Johann Geiler von Kaysersberg

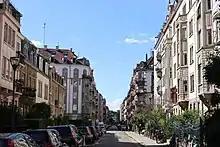
Rue Geiler in Strasbourg

A school in Strasbourg ("Lycée Jean Geiler"), as well as a street in the Neustadt district of the same town, are named after him.